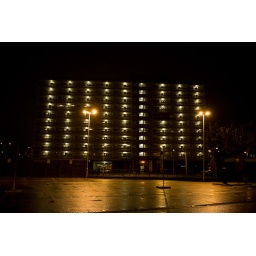
Somewhere in east London, shooting from the car roof. This building has gone now.